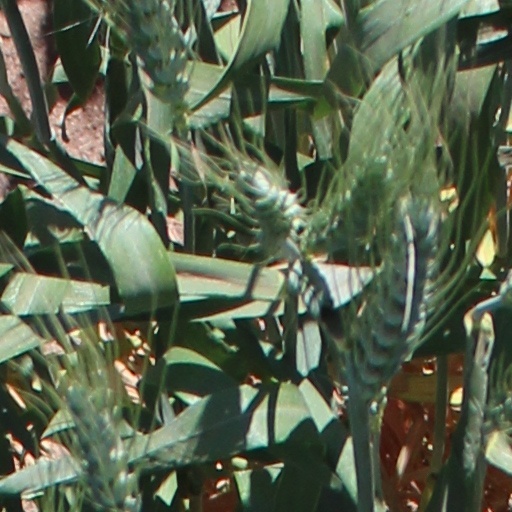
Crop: wheat